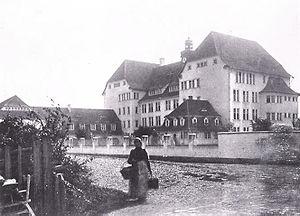
Fritz Beblo
La Musau est une entité de Neudorf, un quartier de Strasbourg.